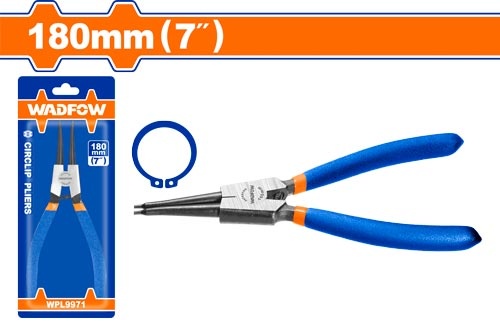
Wadfow 7-Inch Straight Head Circlip Pliers WPL9973 - Internal Circlip Plier
Specification Table: Specification Details Model WPL9971 Straight Head Circlip Pliers Type Internal Circlip Plier Size 7"/180mm Diameter of the Head 1.8mm Material Carbon Steel Packaging Plastic Bag Description: Introducing the Wadfow 7-Inch Straight Head Circlip Pliers WPL9971, a tool designed specifically for external circlip tasks. Meticulously engineered, these circlip pliers offer precise grip and functionality for various applications. The WPL9971 model features a 7-inch (180mm) size, providing the right balance of reach and control for circlip tasks. The straight head design is optimized for external circlip removal and installation, ensuring efficient and accurate performance. With a diameter of 1.8mm, the head of these pliers is designed to accommodate circlips of various sizes. Crafted from durable carbon steel, these pliers are built to withstand demanding use while maintaining their efficiency. Packaged in a plastic bag, the WPL9971 circlip pliers are protected during storage and readily accessible when needed. Whether you're a professional tradesperson or a dedicated DIY enthusiast, these circlip pliers offer the precision and reliability you require for a range of tasks. Experience the precision and functionality of the Wadfow 7-Inch Straight Head Circlip Pliers WPL9971. Crafted under the Wadfow brand's commitment to quality and innovation, these pliers are designed to excel in various applications and provide consistent results for external circlip tasks.
Brand: Rajeshwari Enterprises
Category: Hardware > Tools > Pliers